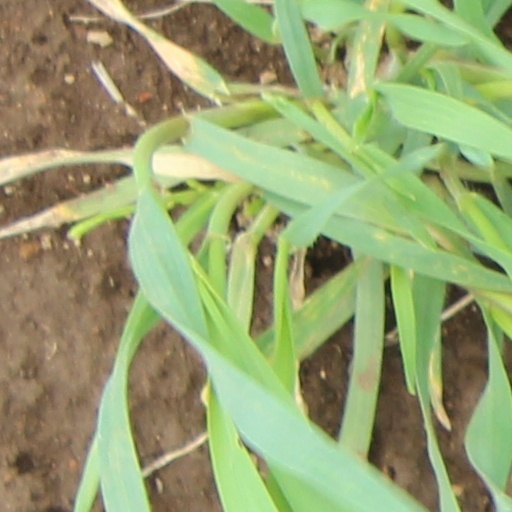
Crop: wheat